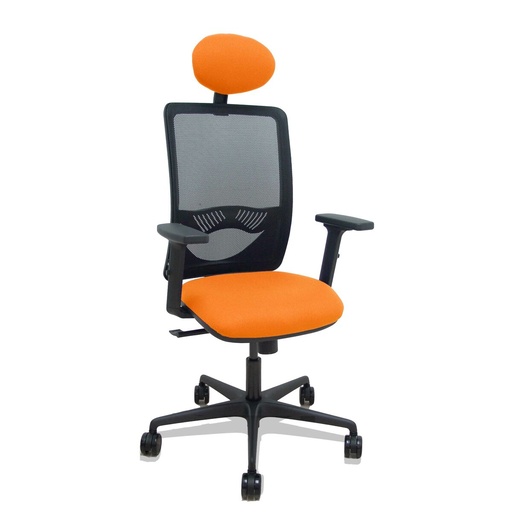
Chaise de jeu Piqueras y Crespo B68R65C
Vous voulez donner une touche d'originalité à votre maison ? Vous y arriverez grâce au Chaise de jeu Piqueras y Crespo B68R65C . Type: Chaise de jeu General Product Safety Regulations information: Piqueras y Crespo S.L. Calle Carpinteros, 18, Meliana, Spain, 46133 46133 - Meliana 34961338892 info@piquerasycrespo.com https://www.piquerasycrespo.com
Brand: Piqueras y Crespo
Category: Furniture > Chairs > Gaming Chairs